Gaston Maspero

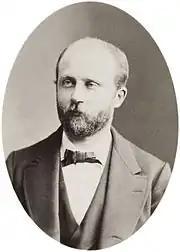
Maspero, 1883

By the end of the 1870s he was regarded as the leading French Egyptologist of his generation. In November 1880 Maspero went to Egypt as head of an archeological mission sent there by the French government, which ultimately developed into the well-equipped "Institut français d'archéologie orientale". This occurred a few months before the death of Mariette, whom Maspero then succeeded as director-general of excavations and of the antiquities of Egypt. Maspero later claimed he only took the position to prevent it falling out of French hands by being given to Emile Brugsch, who was German. After a brief vacation back in France to organise his affairs Maspero returned to Egypt in September 1881 to take up his position.